History of WWE SmackDown

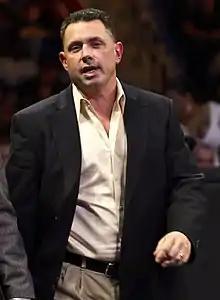
Michael Cole was a commentator on "SmackDown" from September 1999 to June 2008, from October 2010 until October 2012, from March 2013 until August 2014, from August 2014 until March 2015, and from January 2019 until August 2023.

Jim Ross became the new play-by-play announcer for "SmackDown", while Michael Cole ("SmackDown!" commentator for nine years from its launch in 1999 until June 23, 2008) was drafted to "Raw". In August 2008, Tazz returned to "SmackDown" as color commentator, due in part to Mick Foley's departure from WWE. A couple of months later, in late 2008, Tazz let his contract expire, so he was replaced by Todd Grisham, who was the color commentator on "Raw".